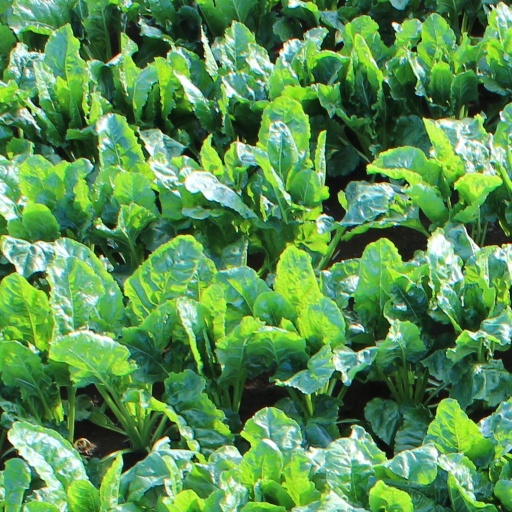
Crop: sugar beet